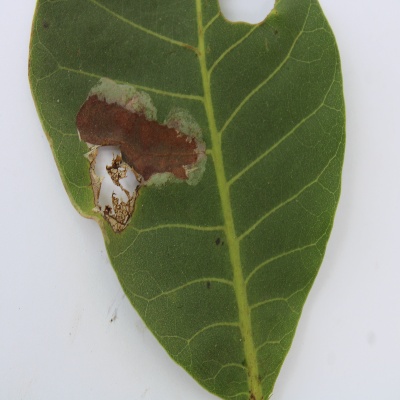
Crop: Cashew
Condition: leaf miner